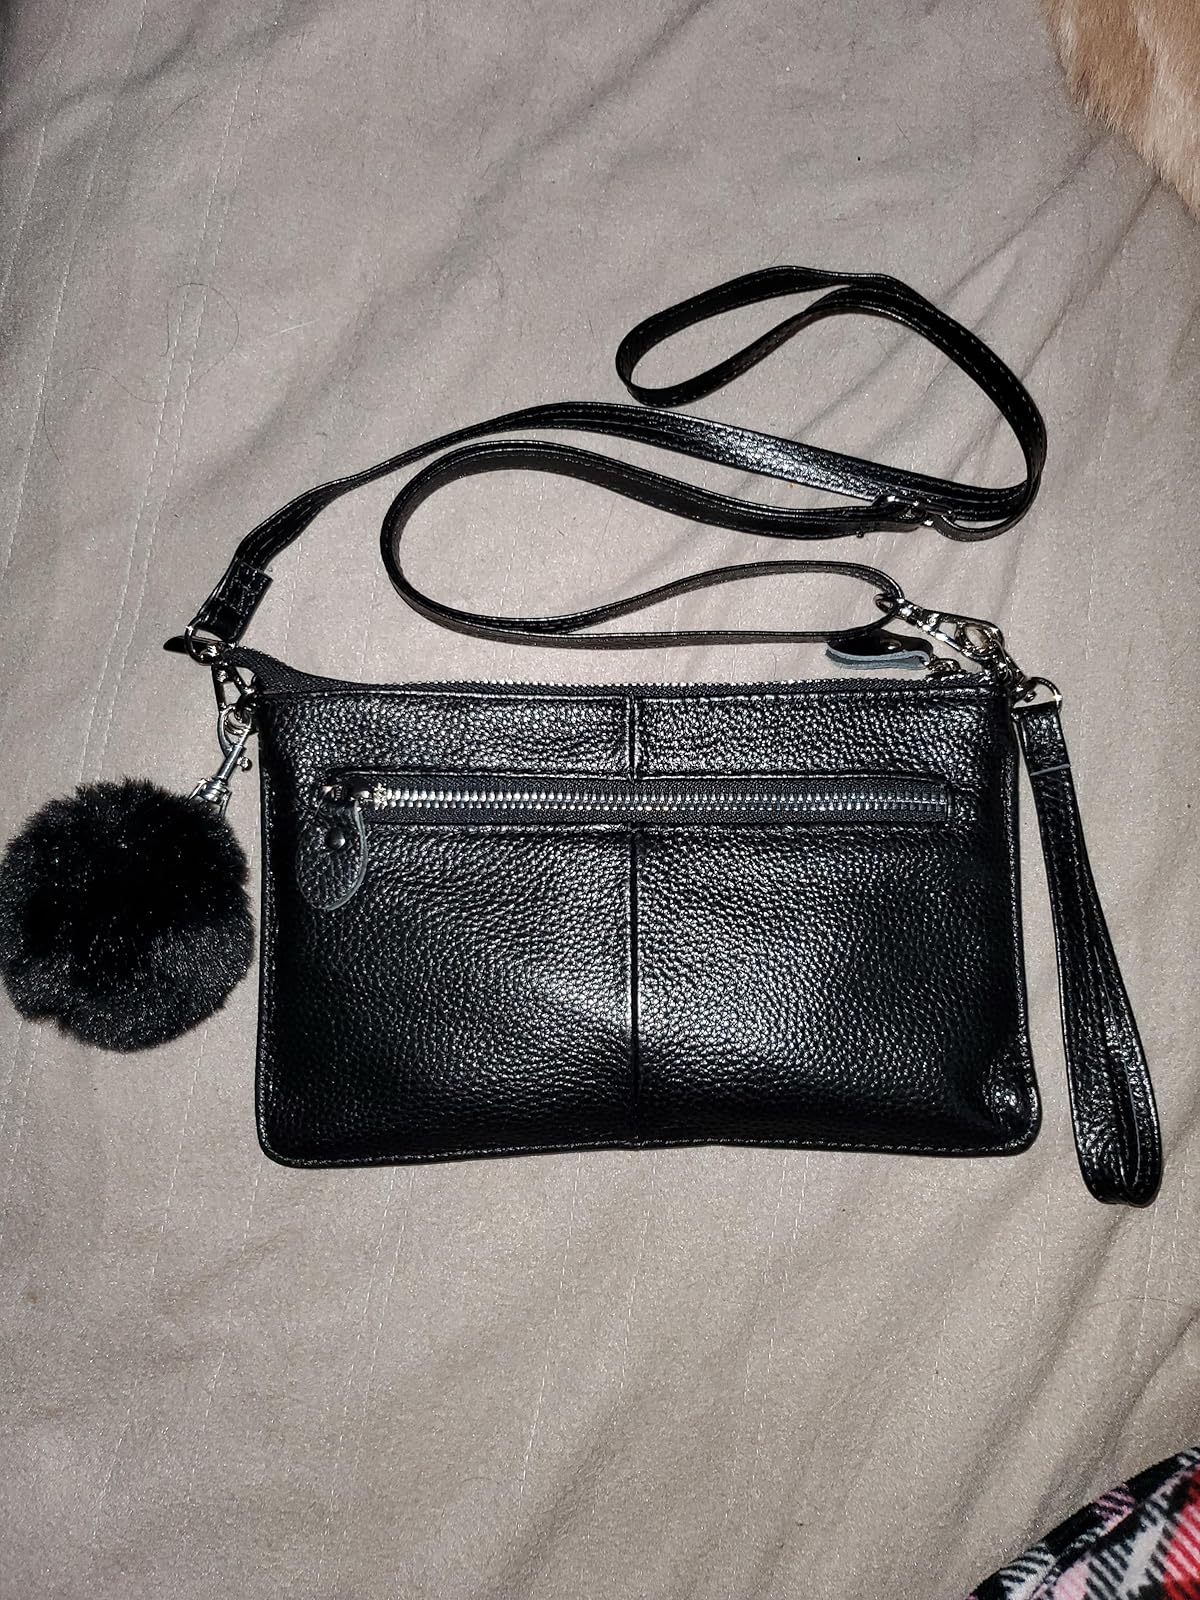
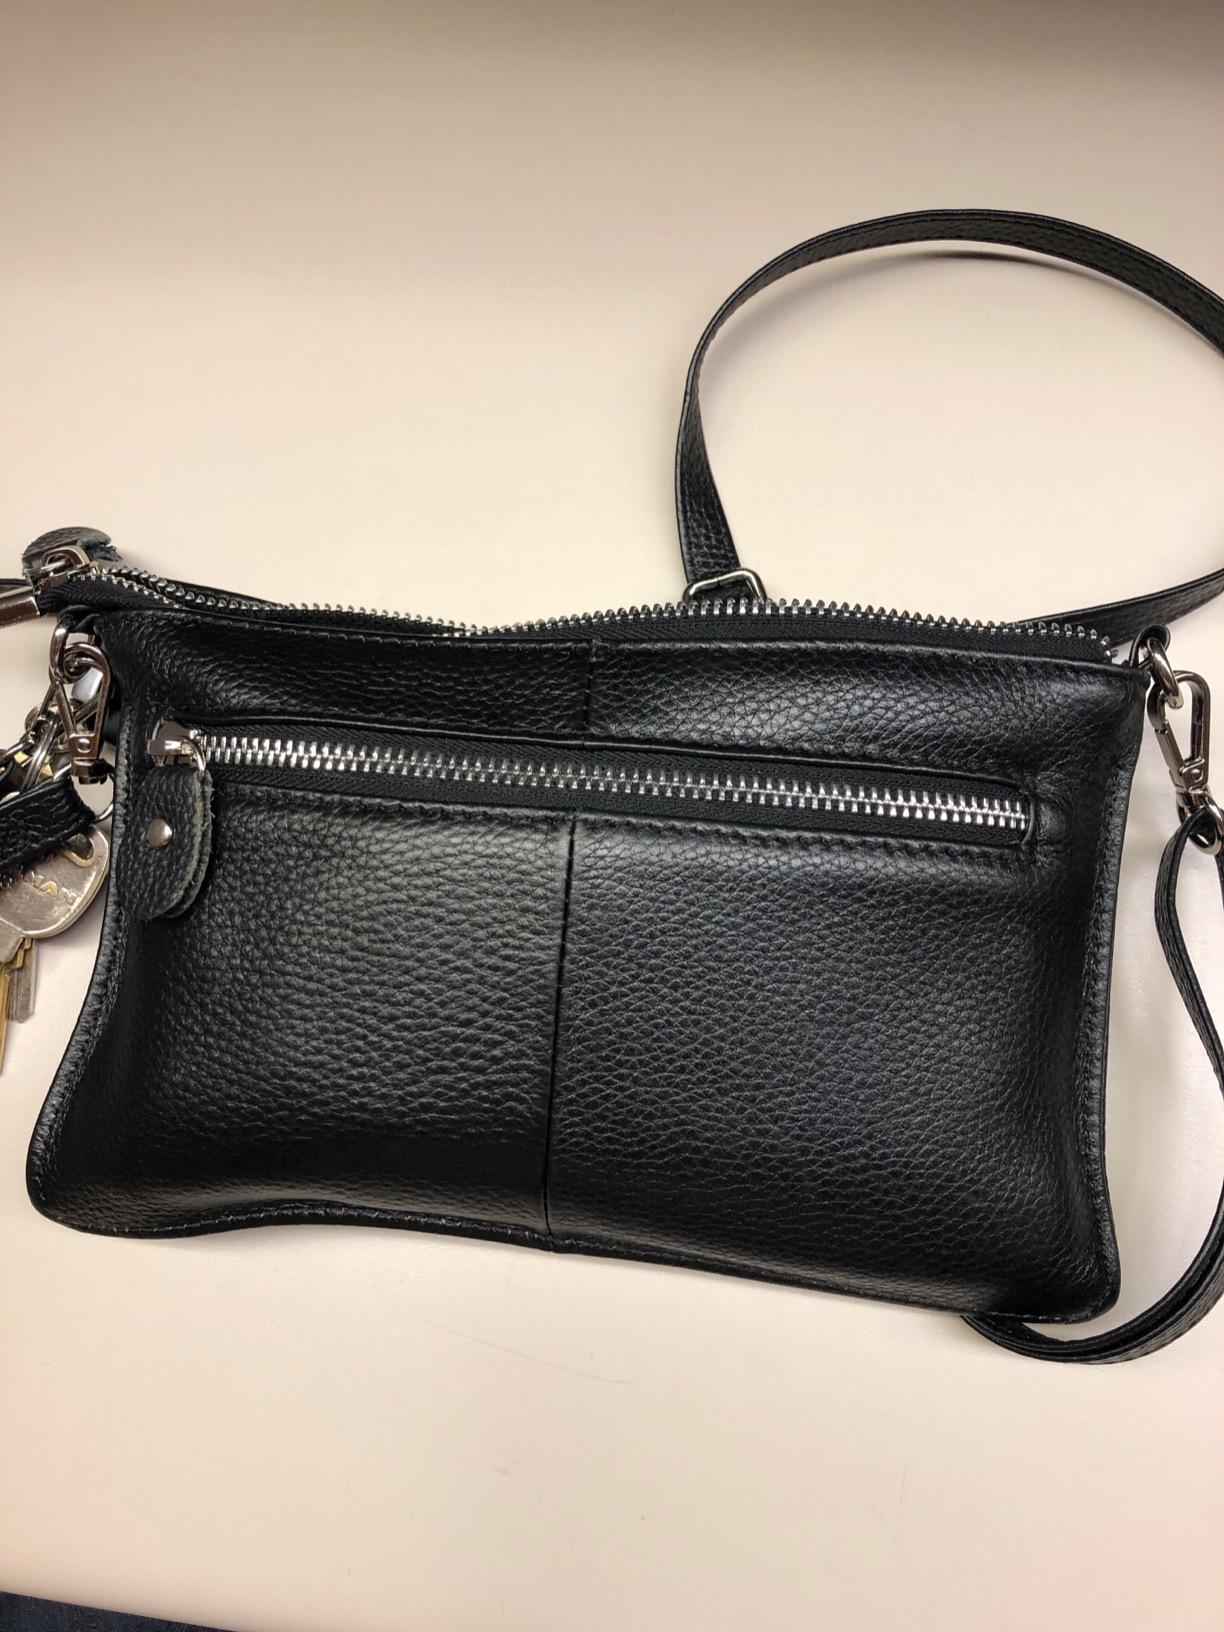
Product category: accessories_handbag
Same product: yes